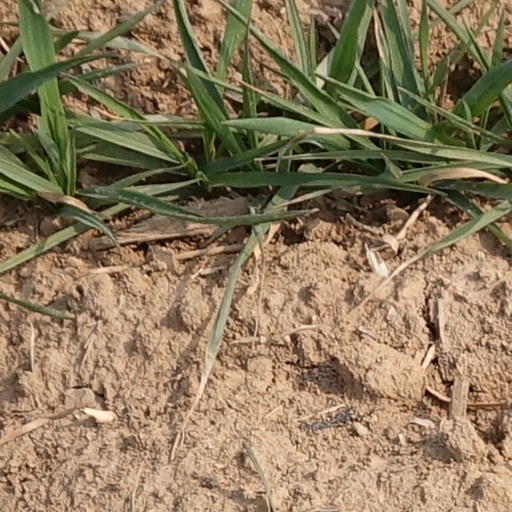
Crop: wheat